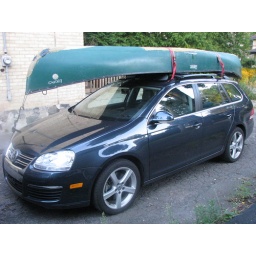
car in driveway, canoe on roof